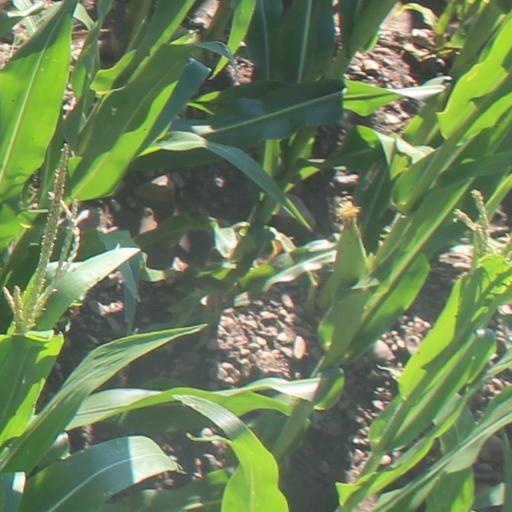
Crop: maize; corn